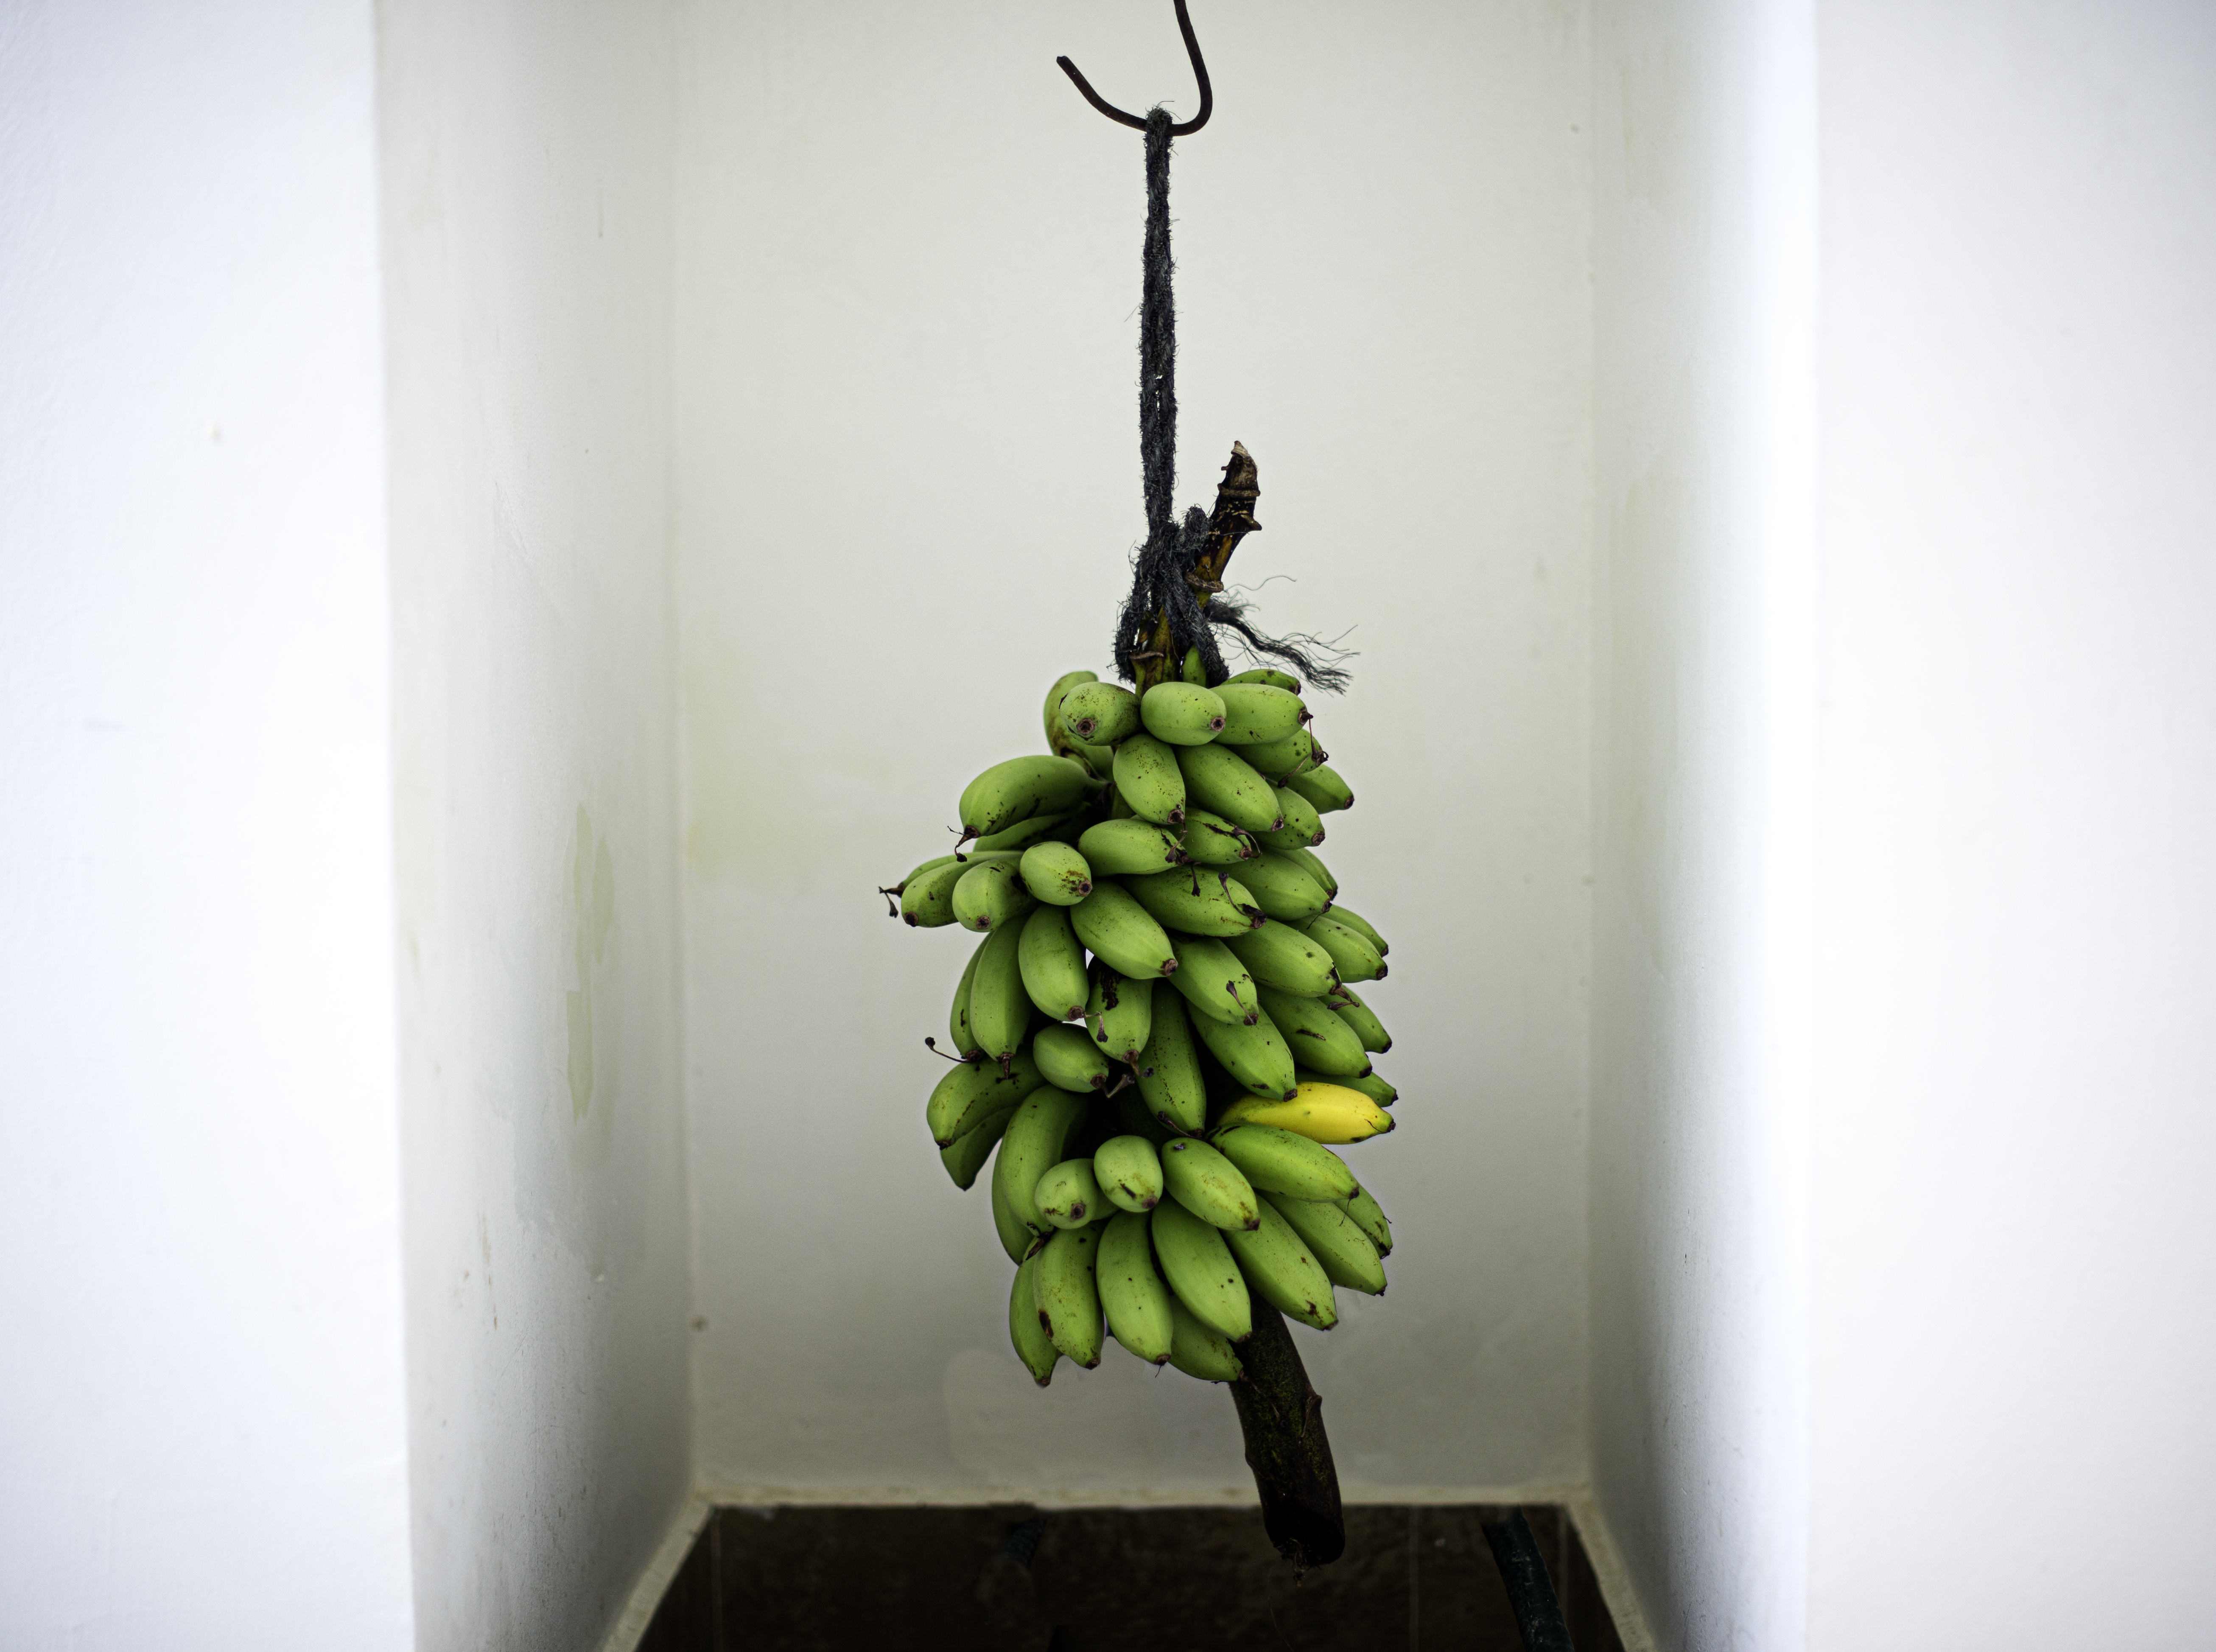
plant, twig, food, tableware, art, glass bottle, terrestrial plant, serveware, glass, flowering plant, fruit, event, font, cut flowers, wood, still life photography, shadow, ceiling, plant stem, light fixture, grapevine family, still life, natural foods, vitis, cross, monochrome photography, room, artifact, superfood, floral design, grape